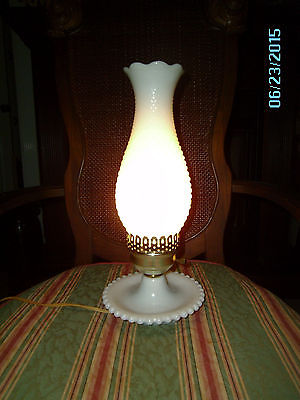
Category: lamp